Joe Calzaghe

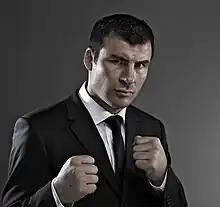
Calzaghe in 2007

Joseph William Calzaghe (born 23 March 1972) is a Welsh former professional boxer who competed from 1993 to 2008. He held multiple world championships in two weight classes, including unified and lineal titles at super-middleweight, and the "Ring" magazine light-heavyweight title.